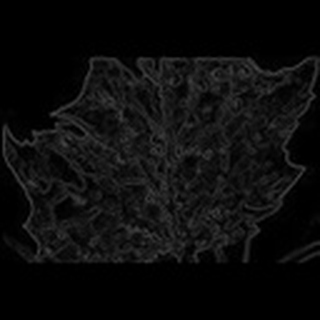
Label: cotton_aphids